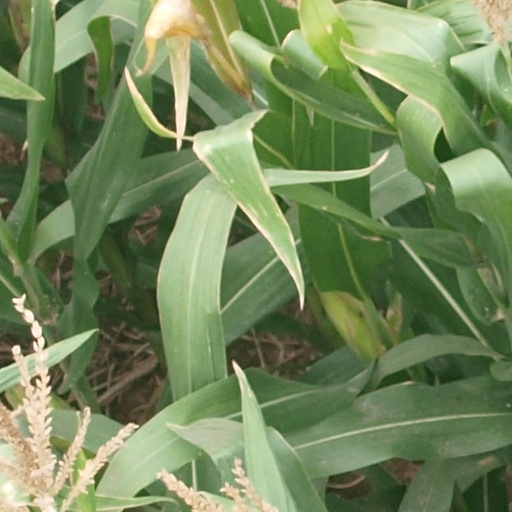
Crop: maize; corn